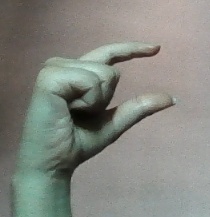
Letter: dal